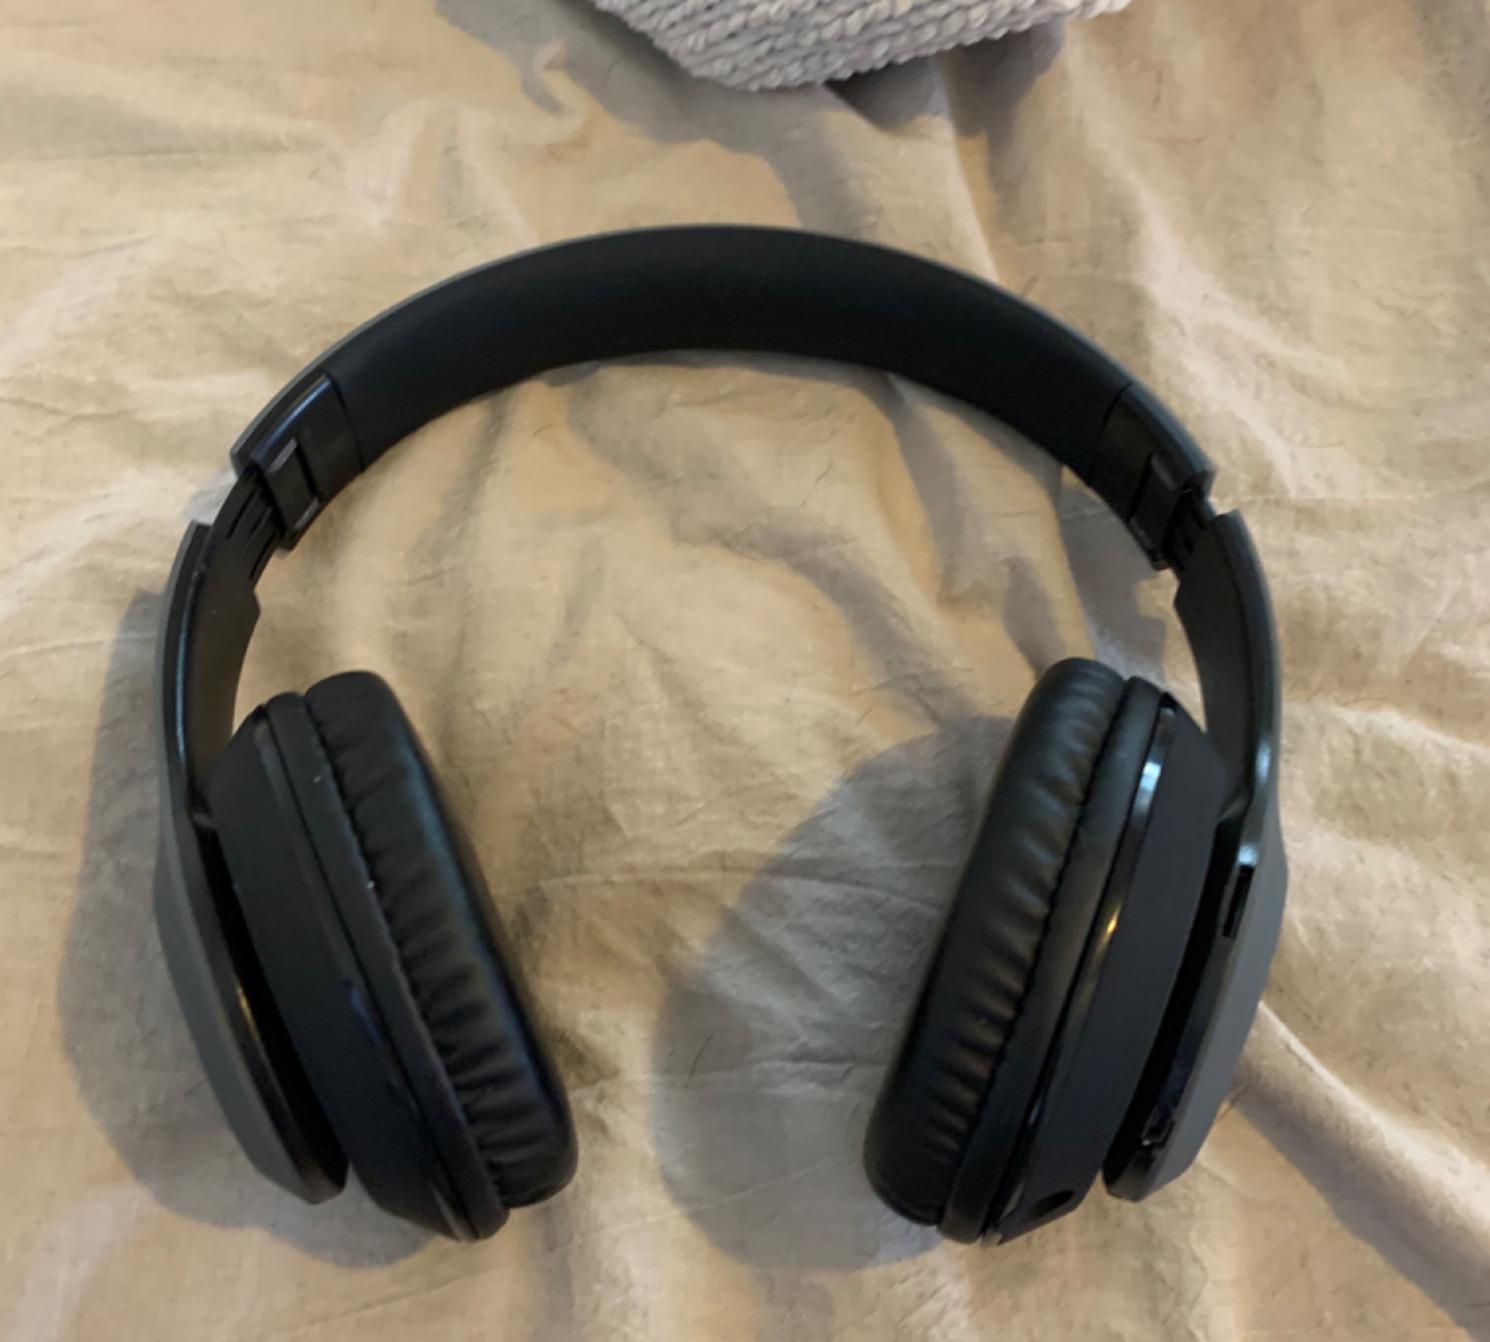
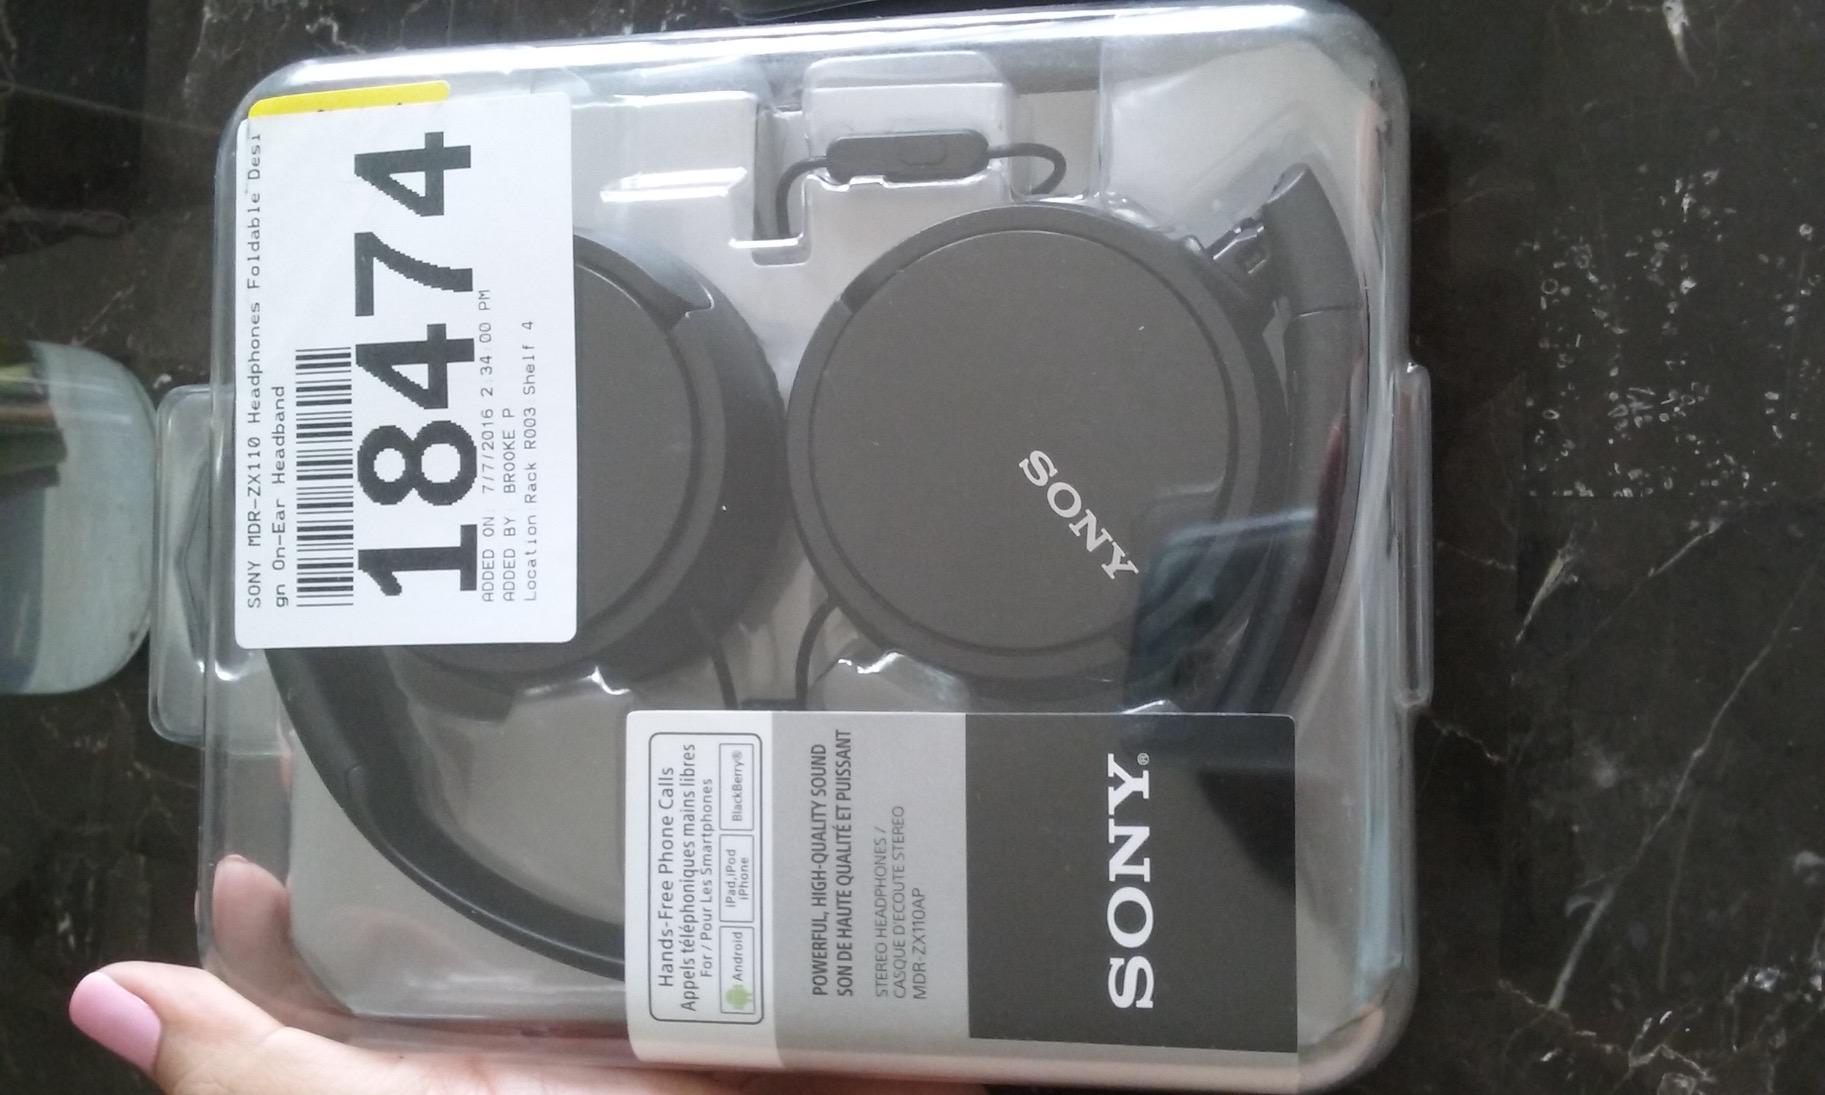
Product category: headphones
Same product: no